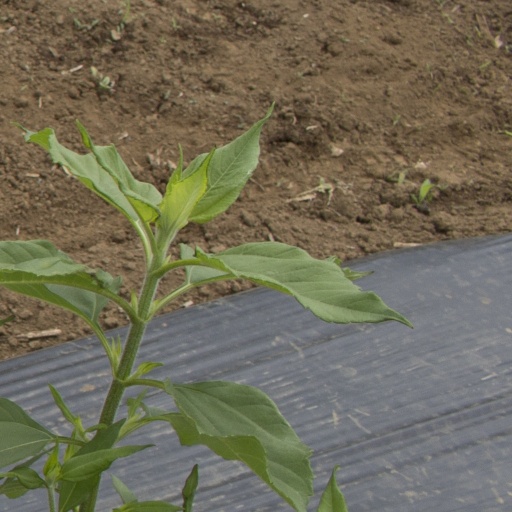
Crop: Jerusalem artichoke